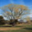
Label: willow_tree